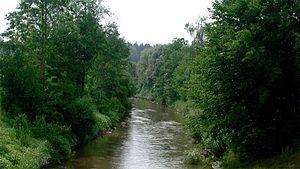
La Glan est une rivière autrichienne qui coule dans le land de Carinthie. Elle est un affluent en rive droite de la Gurk, donc un sous-affluent du Danube.